Optimum (brand)

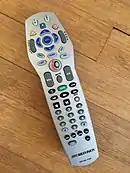
Cablevision remote with a large "iO" button in the middle

In late 2001, Interactive Optimum (iO Digital Cable Service) combined "telephone, Internet, entertainment" with "60 channels of digital music and 20 channels of topics like antique car collecting, vegetarian cooking or wedding planning'. "The New York Times" described other cable companies in 2002 as having offered "merely a way of improving television reception". By 2004, there were 15 competitors, but the entire subscribing customer base for what others called "Interactive TV" was described as "still rare". "Advertising Age" reported that "several high-profile ventures that had their plug pulled for troublesome economic or technological reasons".